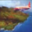
Label: airplane